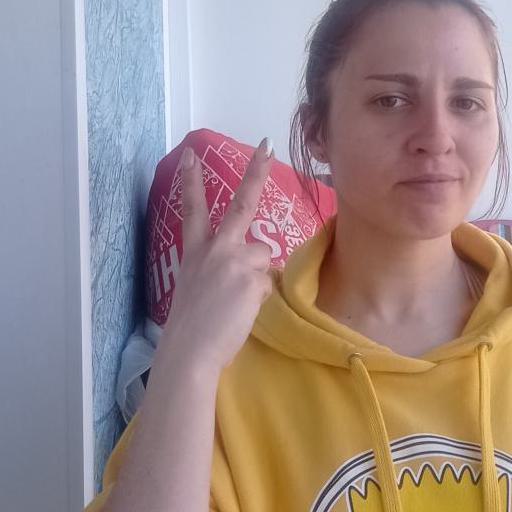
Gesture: peace_inverted